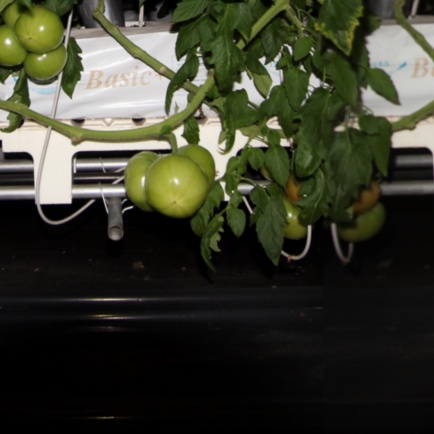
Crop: tomato